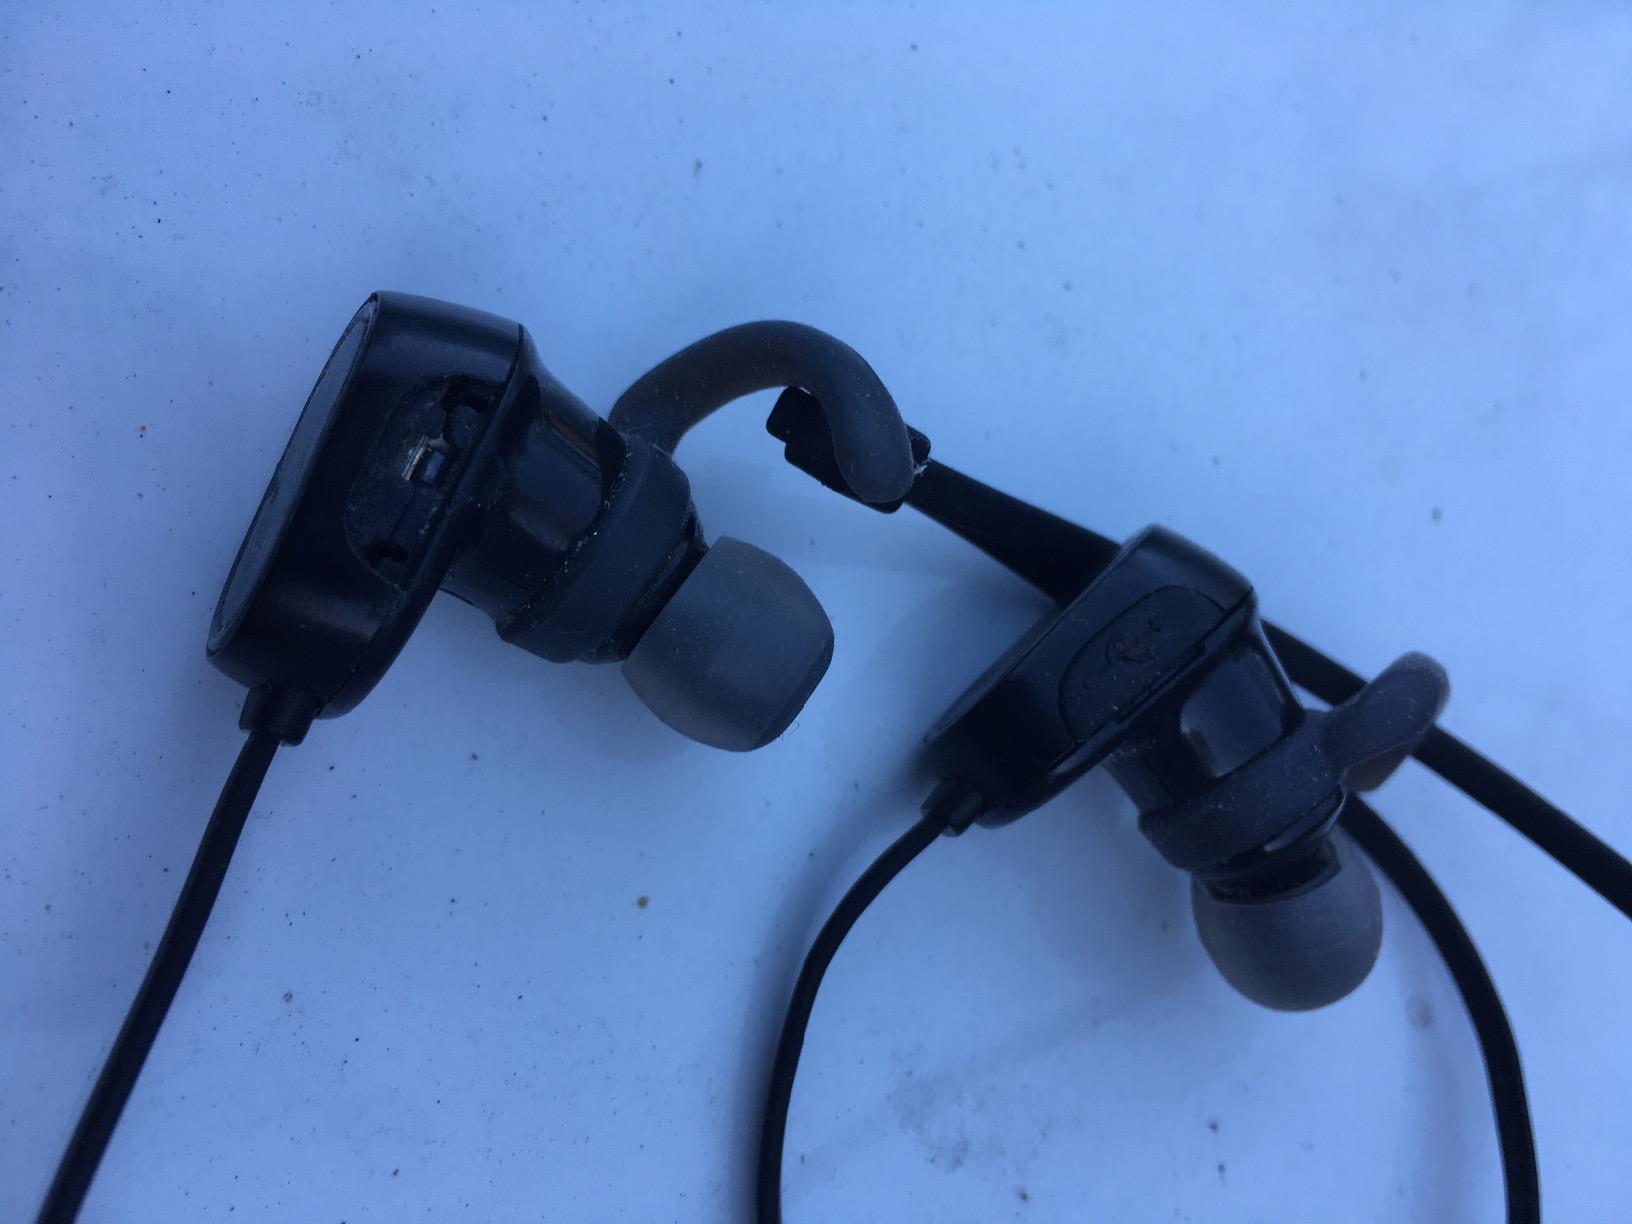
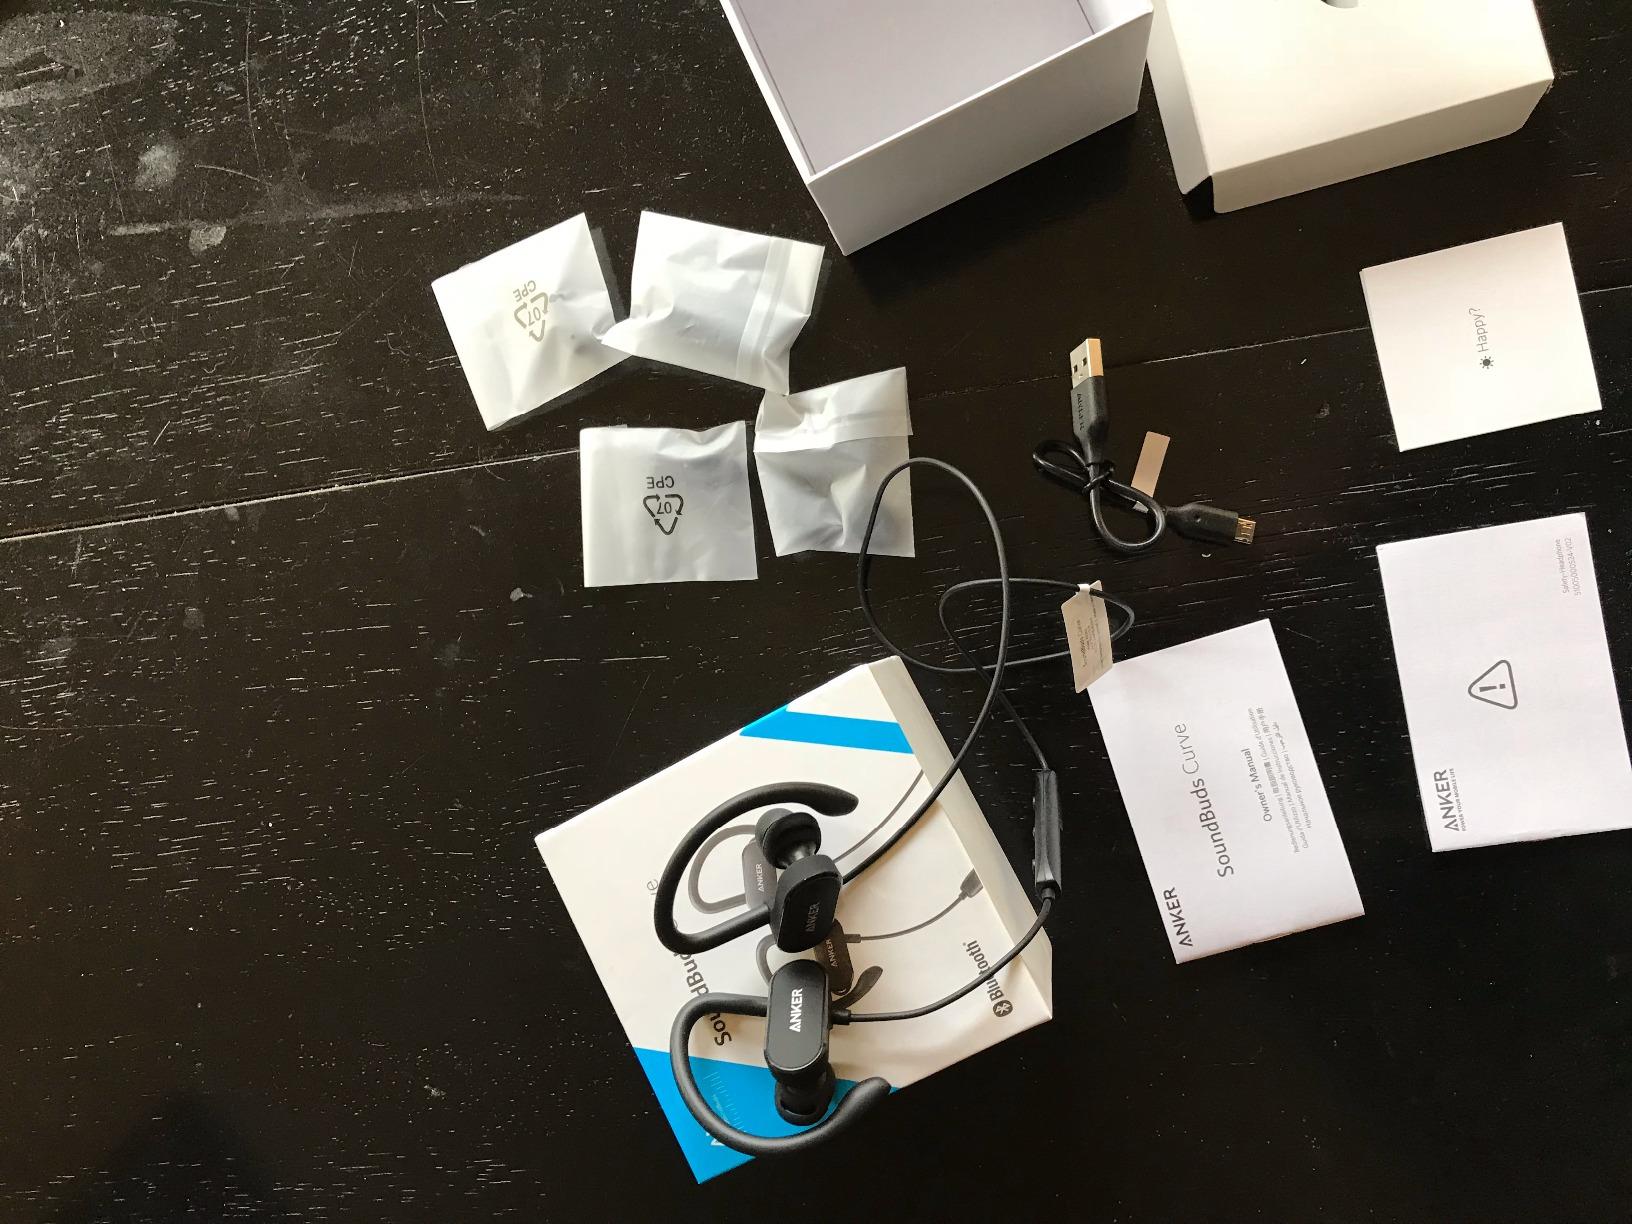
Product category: headphones
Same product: no